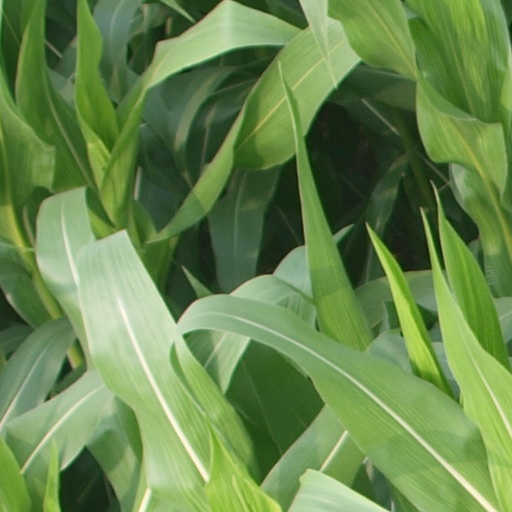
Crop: maize; corn